Jaguar XK

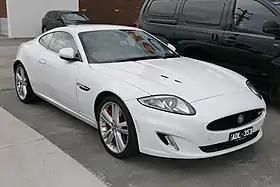
Jaguar XKR (post 2011 facelift)

The XK received a facelift in 2009, with minor alterations to front and rear lights and bumper designs, together with the introduction of a new 5.0-litre V8 for both the naturally aspirated XK and the supercharged XKR. The interior also received some changes, in particular the introduction of the XF style rotary gear selector mated to the new ZF automatic transmission. The XK received a second and more minor facelift in 2011 with new front bumper and light design, which was presented at the New York Auto Show.